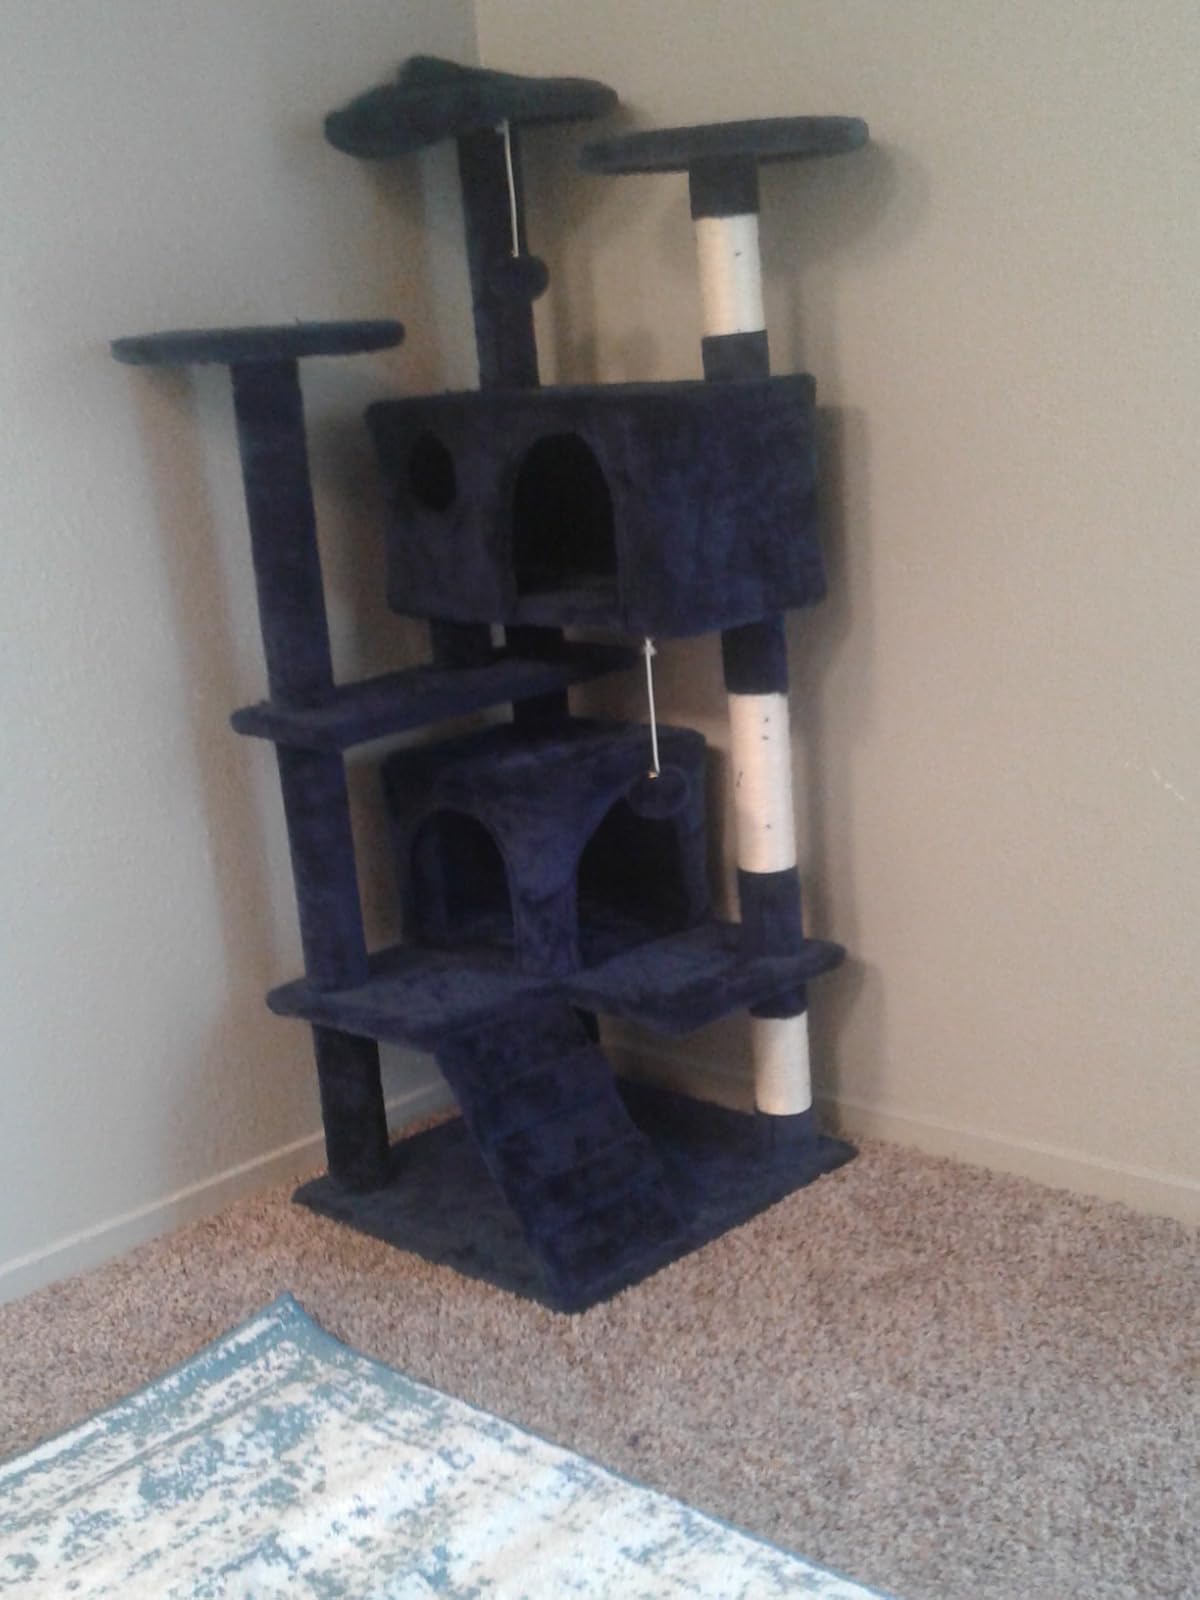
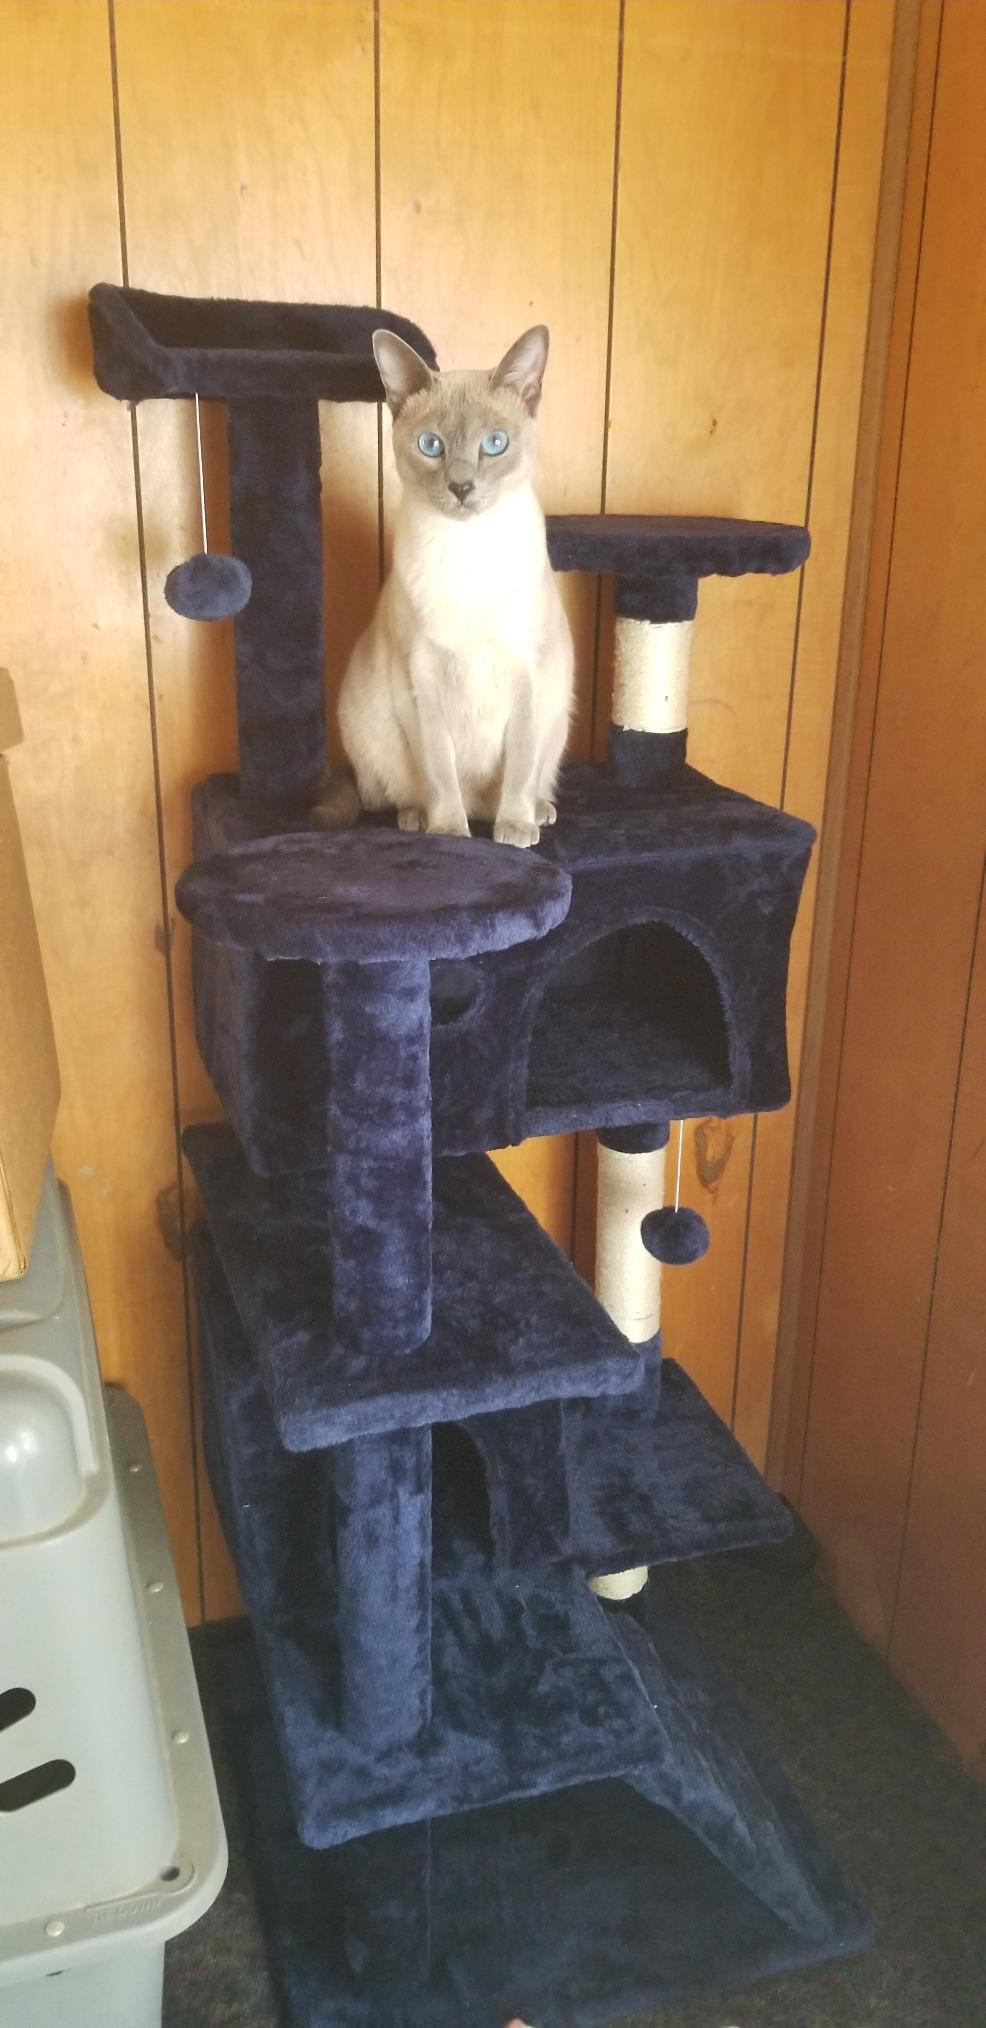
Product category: items_cat tree
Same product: yes